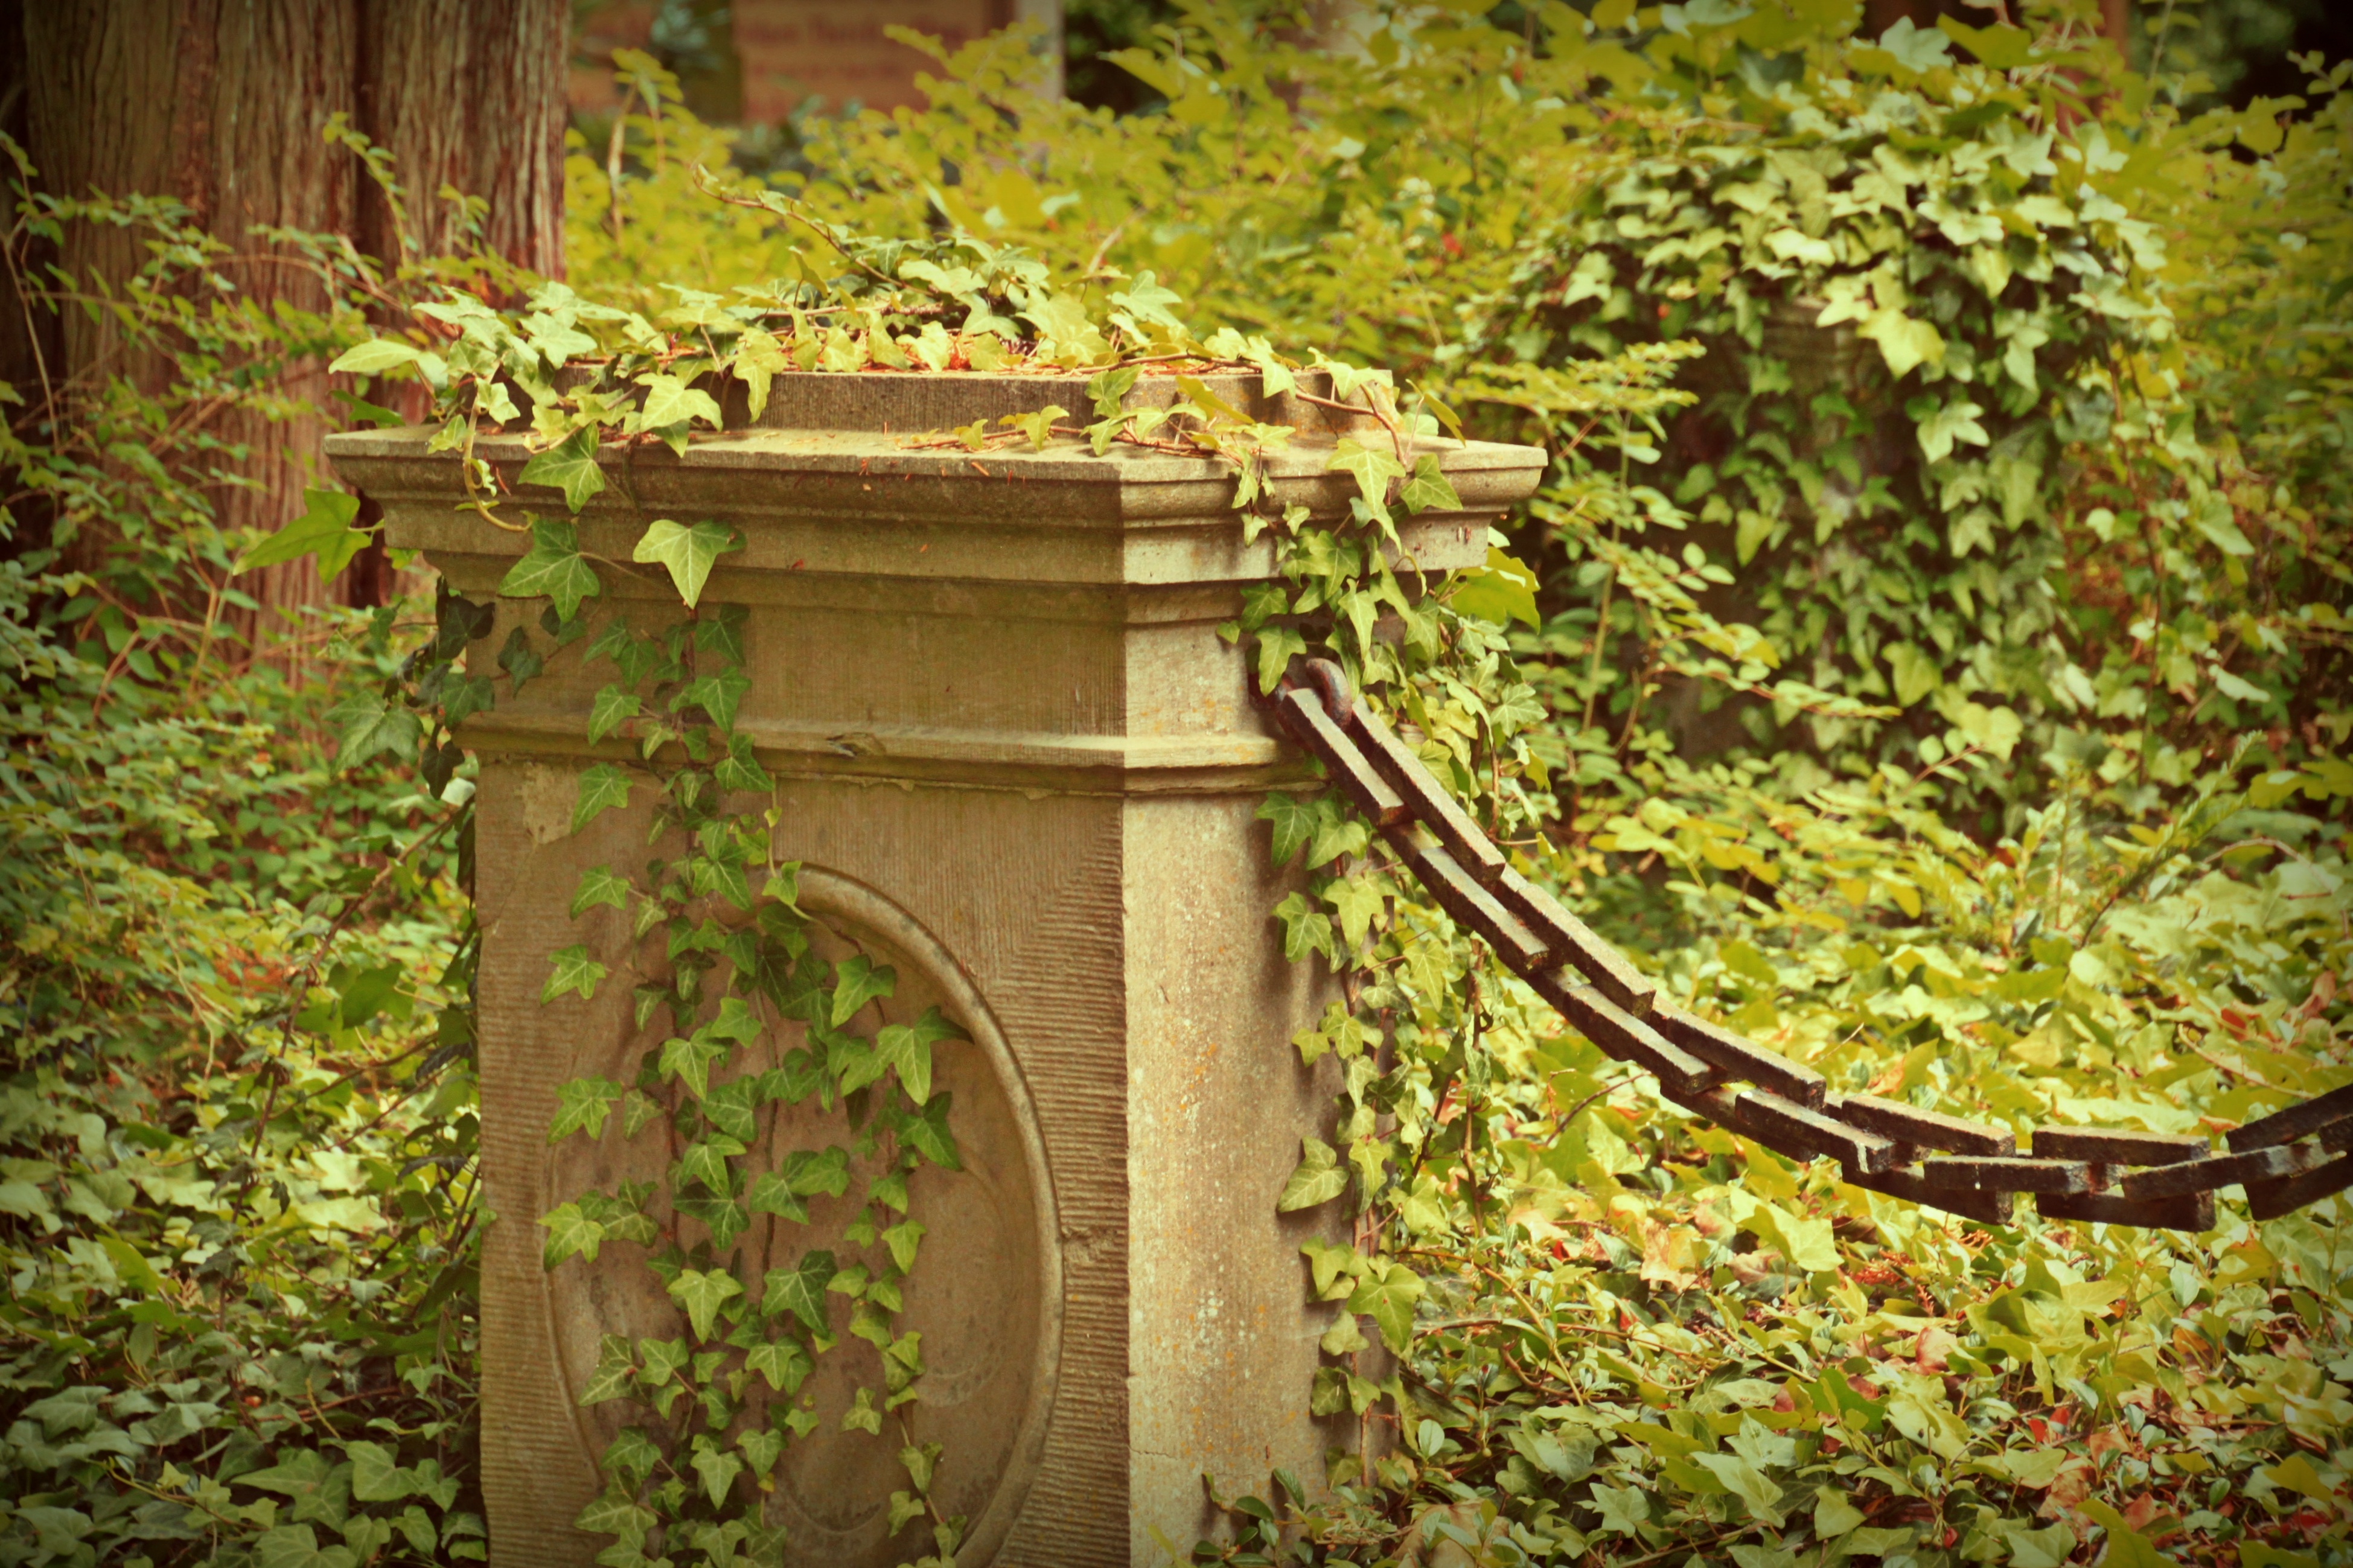
forest, plant, sunlight, leaf, flower, old, wall, stone, mystical, wild, green, ivy, autumn, park, botany, stone wall, cemetery, garden, tombstone, flora, season, weathered, grave, shrub, shrine, woodland, grapevines, haunting, aachen, old cemetery, metal chain, wall chain, ostfriedhof